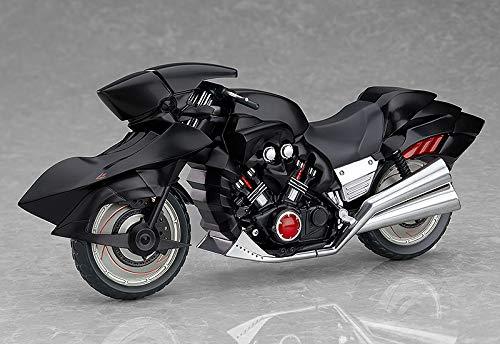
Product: Max Factory Fate/Grand Order: ex:ride Spride.08 Cuirassier Noir
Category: Toys & Games | Hobbies | Hobby Building Tools & Hardware
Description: - - - - - - - - -, - -.
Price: $54.99
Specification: ProductDimensions:4x3x8.7inches|ItemWeight:12ounces|ShippingWeight:12ounces(Viewshippingratesandpolicies)|ASIN:B07K4NNYCY|Itemmodelnumber:-|Manufacturerrecommendedage:15yearsandup